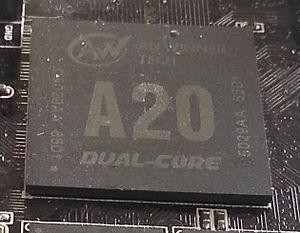
AllWinner A20 SoC dans une Cubieboard2.
Le AllWinner A20 est un SoC d'architecture ARM produit par la société chinoise AllWinner Technology à Zhuhai, dans la province du Guangdong, équipé de deux cœurs ARM Cortex-A7 MPCore et de deux cœurs graphiques ARM Mali-400 MP.